Pan Guangdan

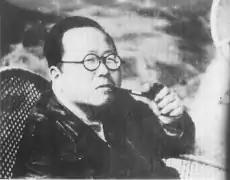
Pan Guangdan

Pan Guangdan (1898–1967) known in English as Quentin Pan, was a Chinese sociologist, eugenist, and writer. He was one of the most distinguished sociologists and eugenists of China. Educated at Tsinghua University on a Boxer Indemnity Scholarship, Dartmouth College and Columbia University, where he was trained by Charles B. Davenport, Pan was also a renowned expert on education. His wide research scope included eugenics, education policy, matrimony policy, familial problems, prostitute policy, and intellectual distributions. Pan's wide-ranging intellect led to his active participation in the Crescent Moon Society.